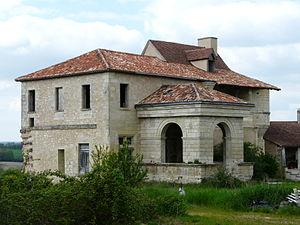
Le château de la Rolphie vu du sud-est, Coulounieix-Chamiers, Dordogne, France.